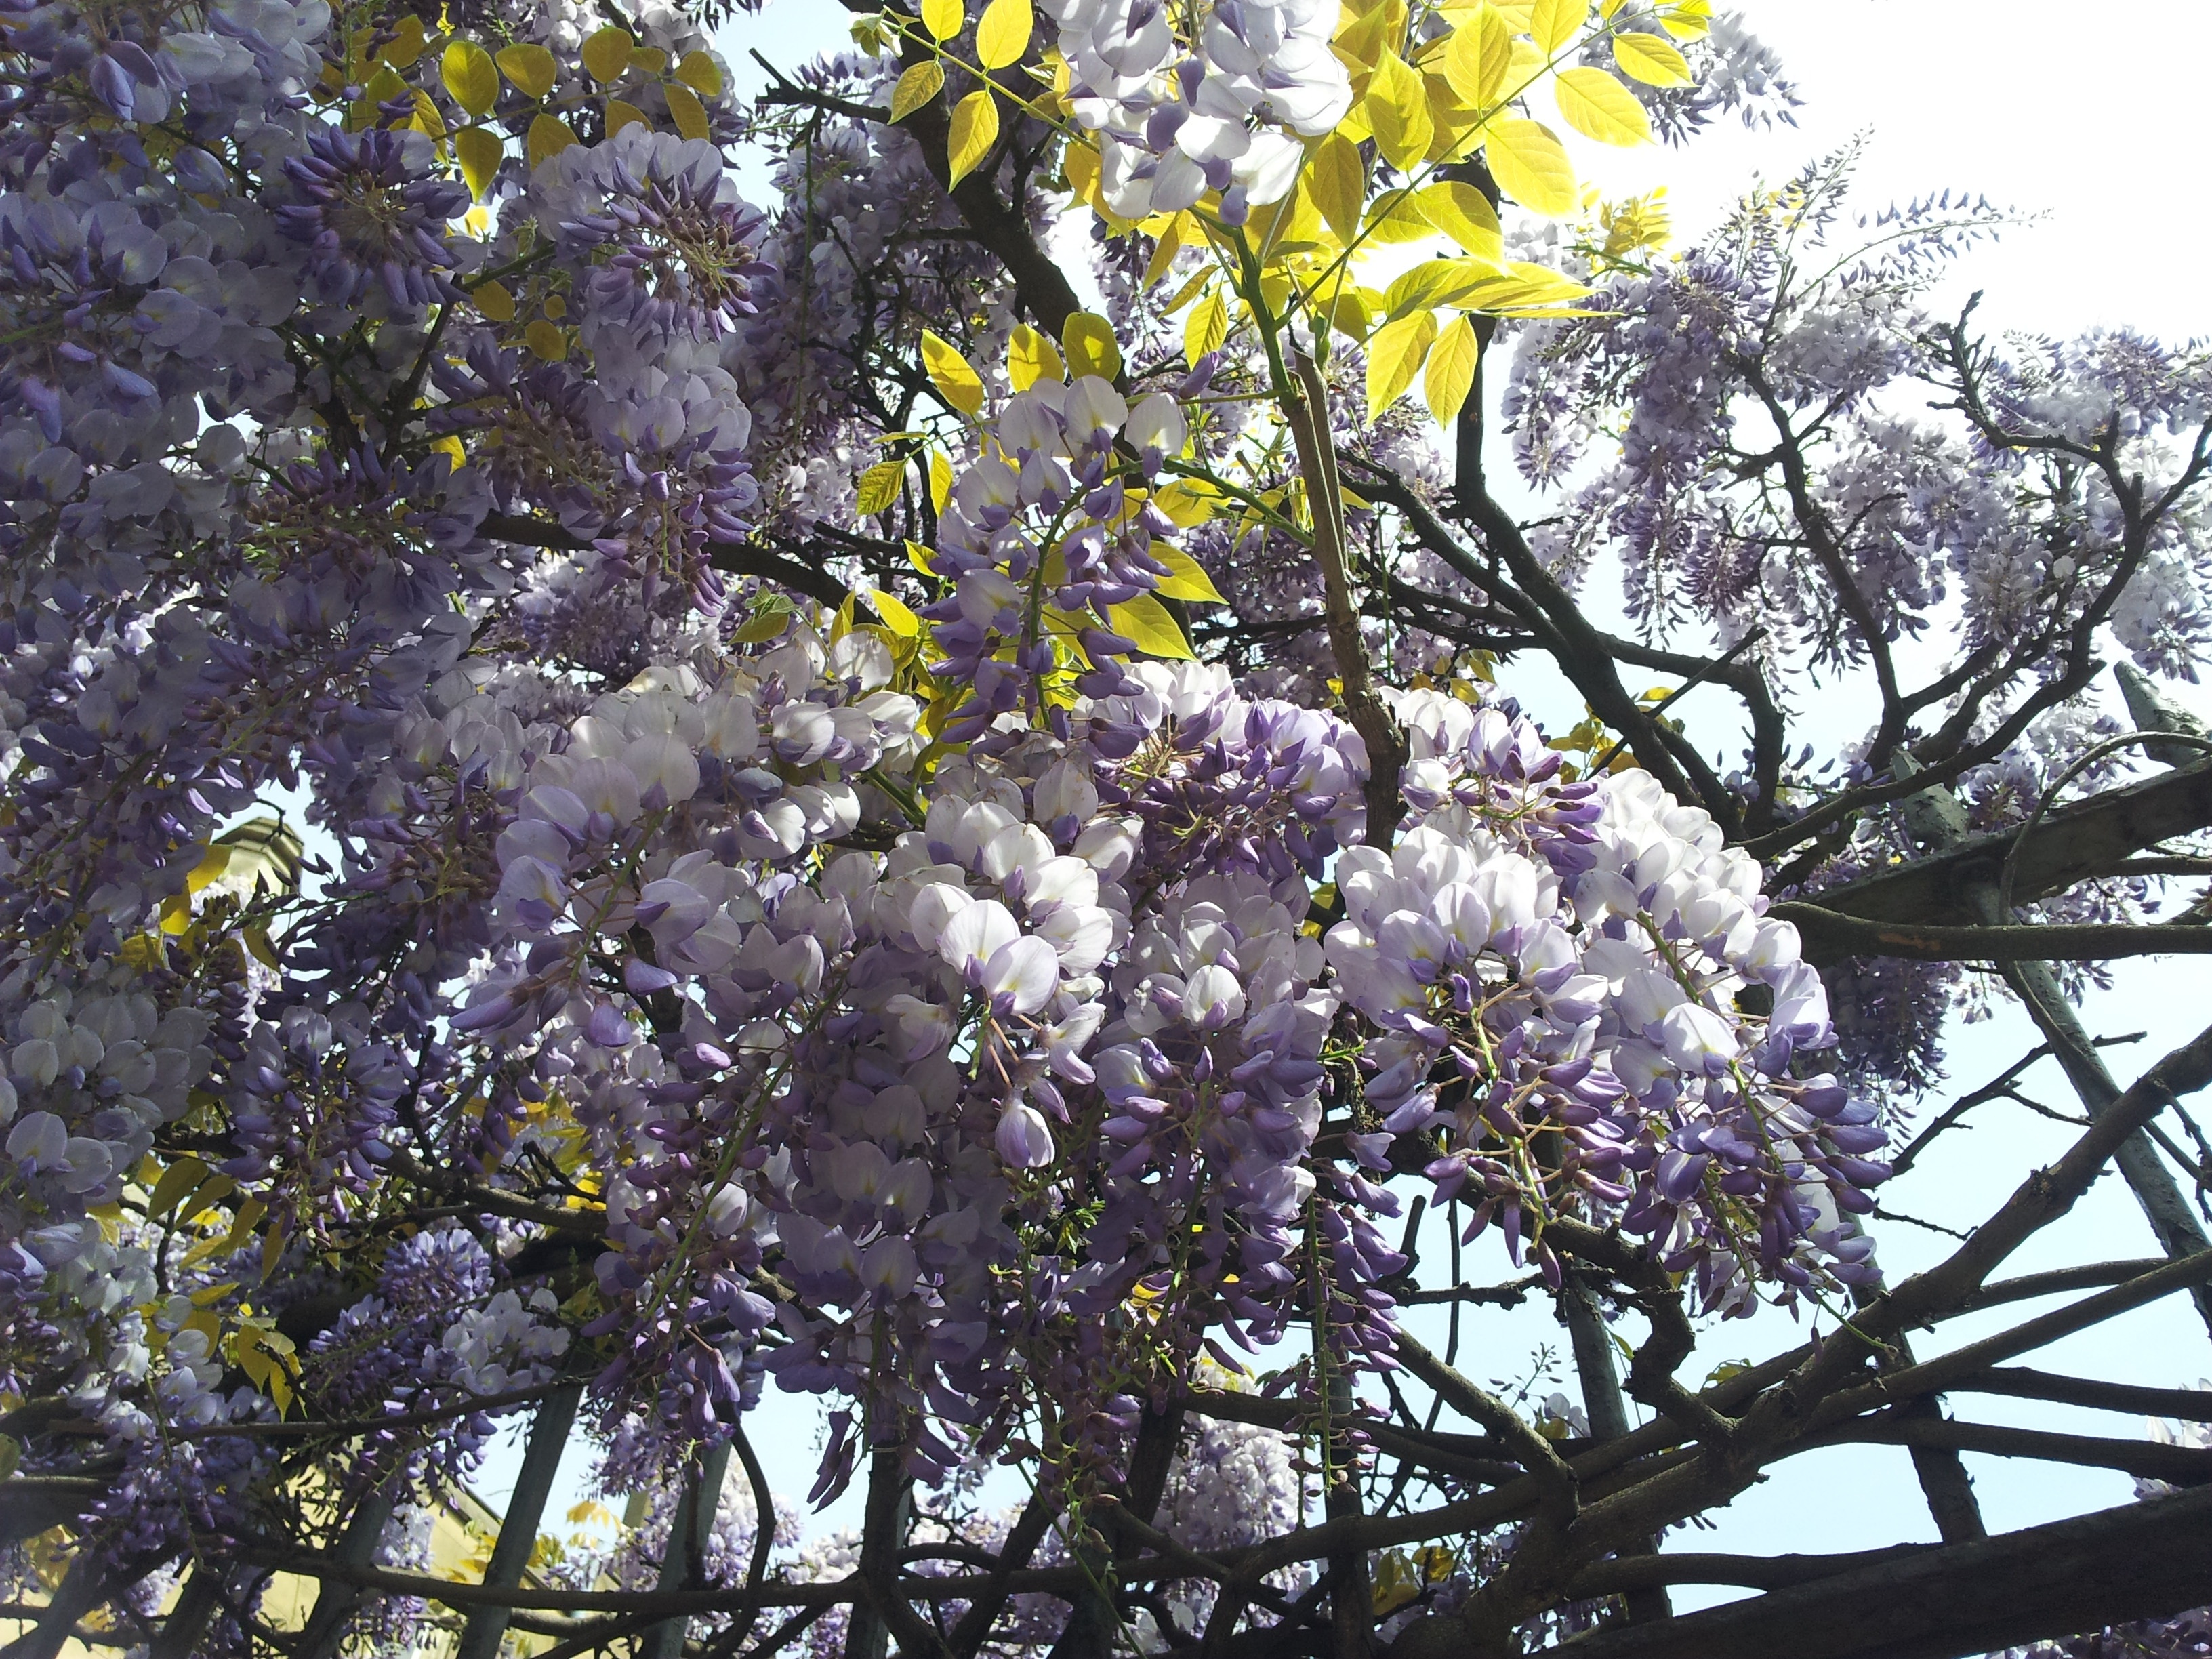
tree, branch, blossom, plant, leaf, flower, spring, produce, botany, flora, shrub, flowering plant, woody plant, land plant